Casével

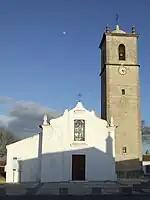
Front façade of the Matriz Church of Casével, located in the center of the village

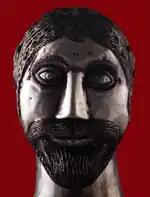
Reliquary-Head of Saint Fabian, unearthed during restoration of the parochial church

The town received its Charter by order of King Manuel I of Portugal on the 20 September 1510 and was the municipal seat until 1836, when it was incorporated into the municipality of Messejana (the seat of the former Knights of Santiago).